List of birds of India

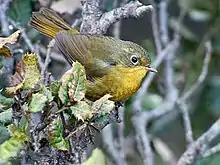
Golden bush robin

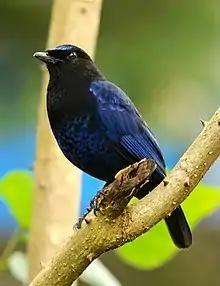
Malabar whistling thrush

The wrens are mainly small and inconspicuous except for their loud songs. These birds have short wings and thin down-turned bills. Several species often hold their tails upright. All are insectivorous. There is one species which occurs in India.